Black Clover season 2

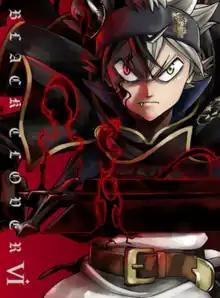
Cover art for the sixth Japanese home media volume as released by Avex Pictures,

The second season of the "Black Clover" anime television series was directed by Tatsuya Yoshihara and produced by Pierrot. The season adapts Yūki Tabata's manga series of the same name from the rest of the 9th volume to the 17th volume (chapters 76–159), with the exception of episodes 55 and 56 (which adapt Tabata and Johnny Onda's light novel "The Book of the Black Bulls"), episode 66 (recap), episode 68 (anime original), and episode 82 ("Petit Clover" special). The first 14 episodes (episodes 52–65) focus on the Black Bulls as they enter the Forest of Witches and help heal Asta's arms, which were injured from his battle with the Eye of the Midnight Sun.